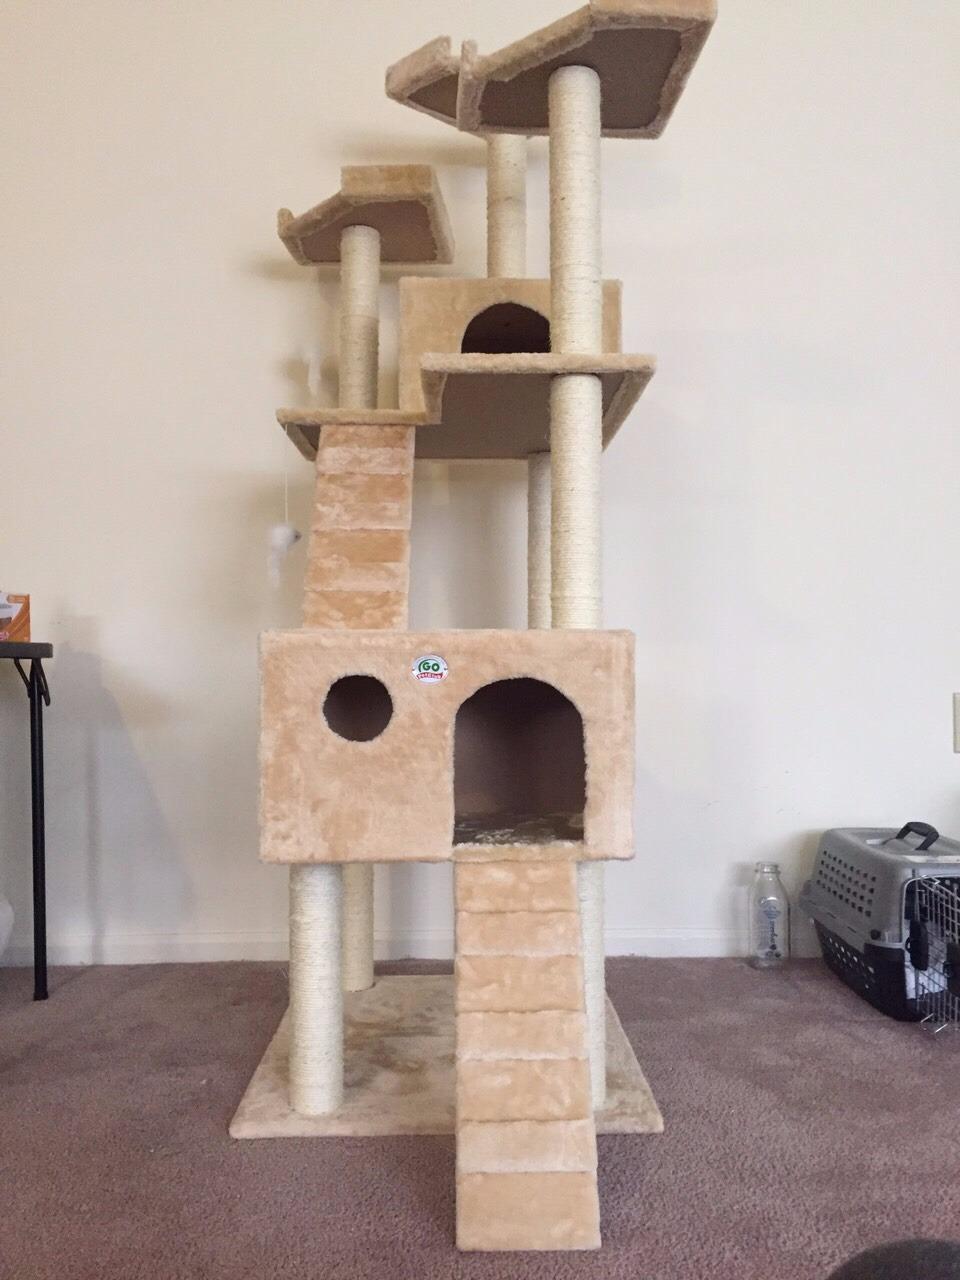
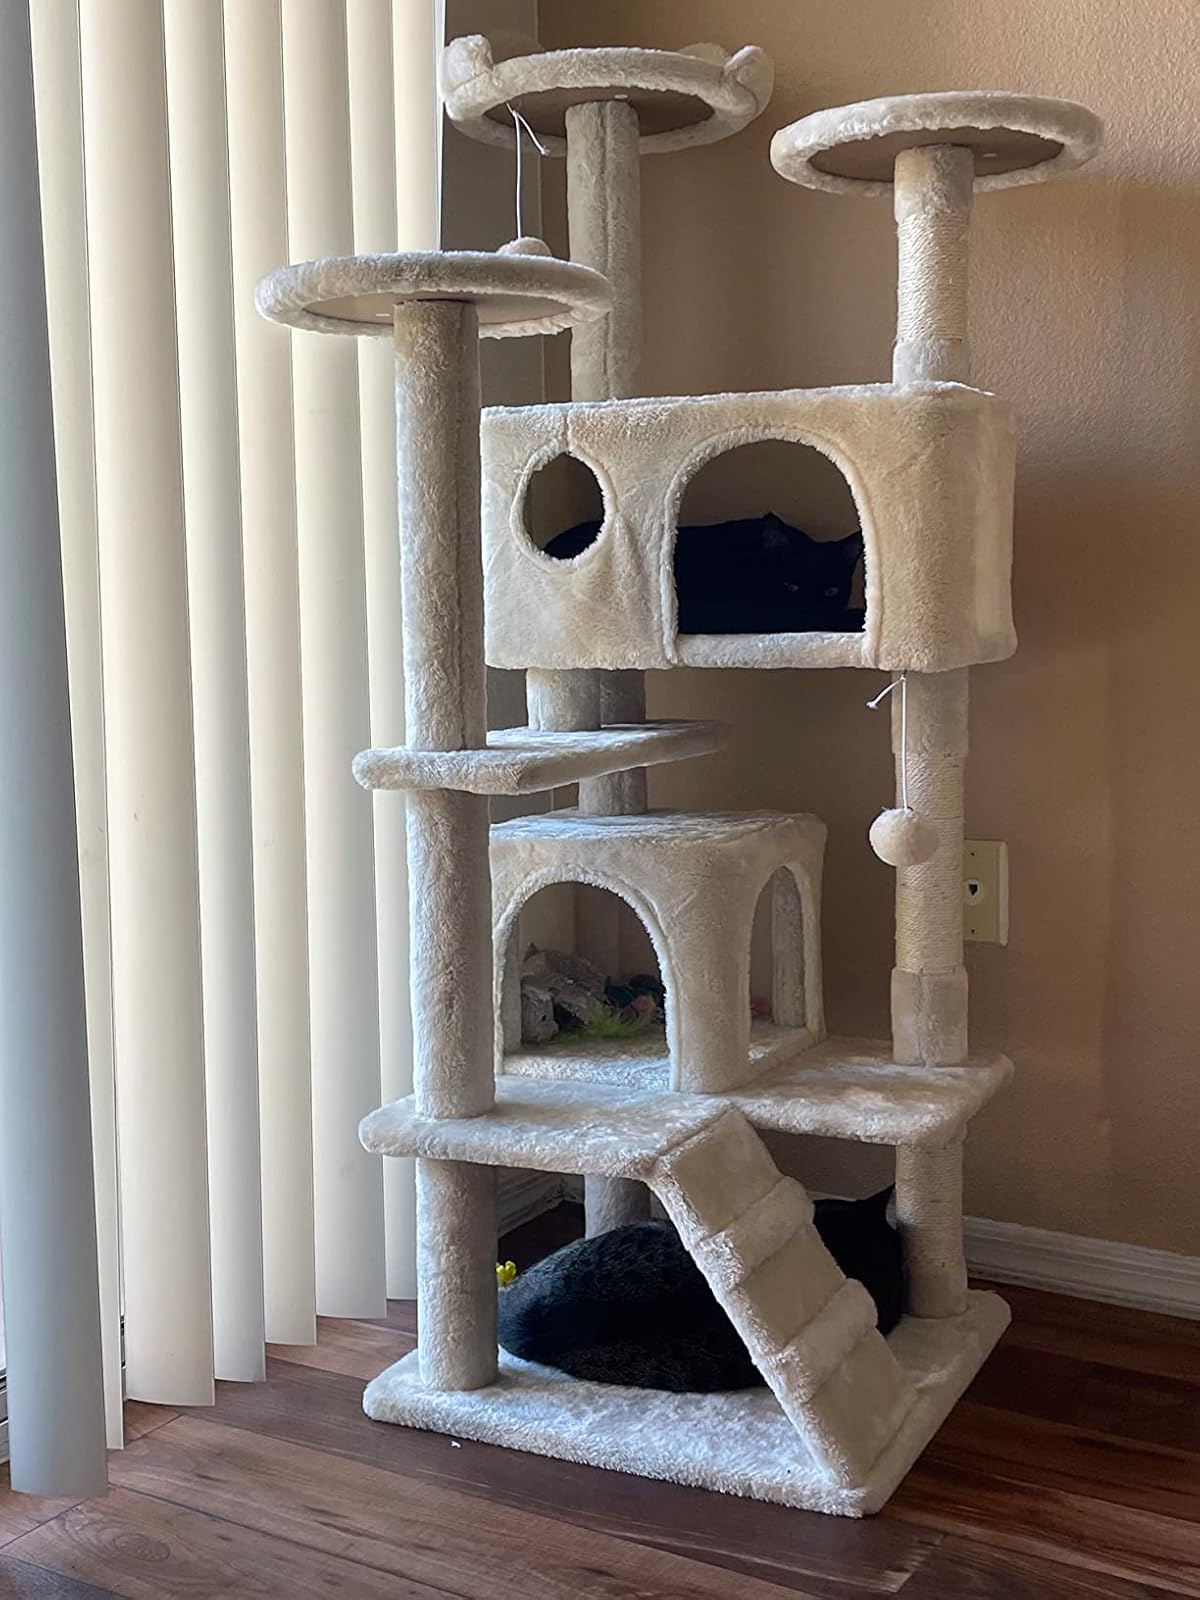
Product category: items_cat tree
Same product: no